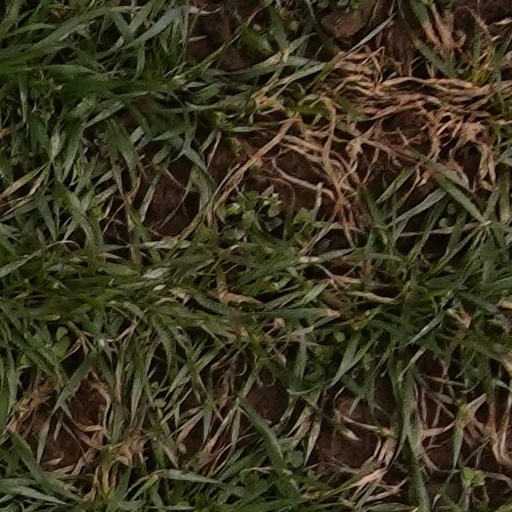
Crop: wheat